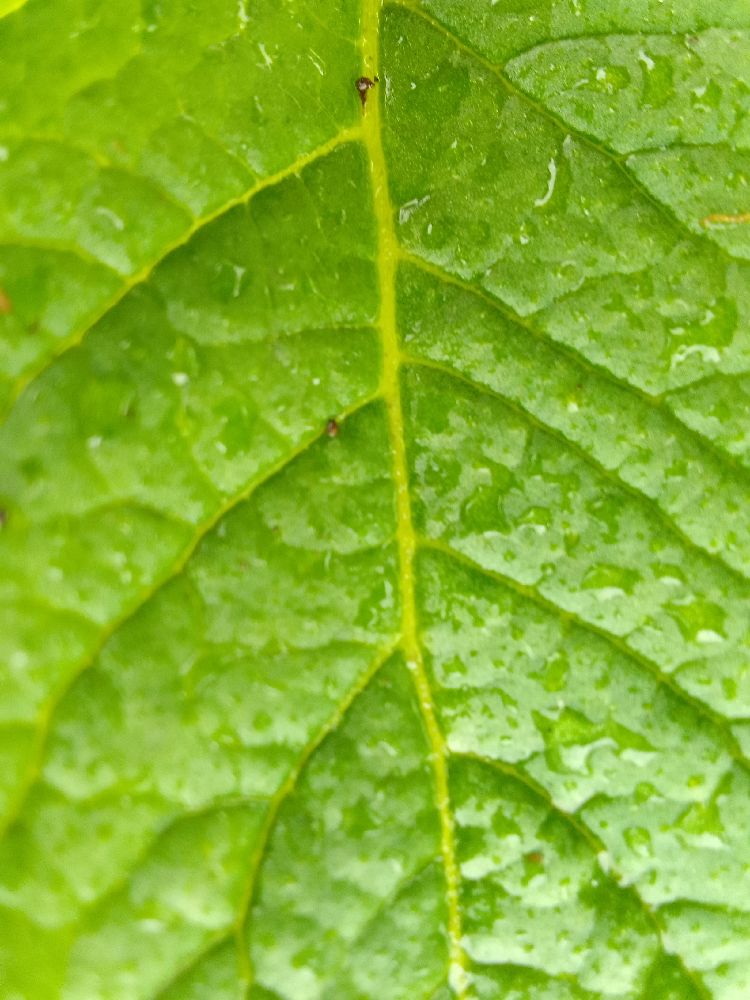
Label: Healthy